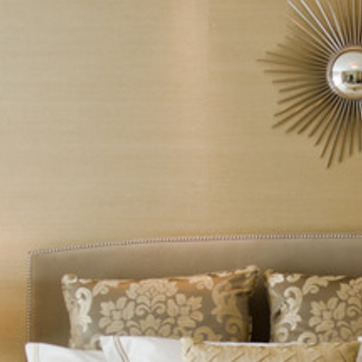
Material: wallpaper